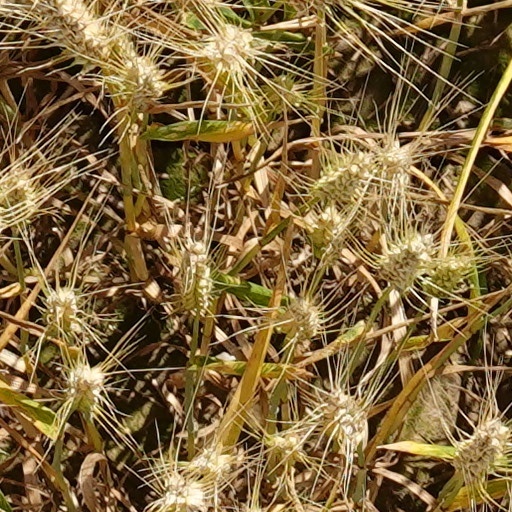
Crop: wheat